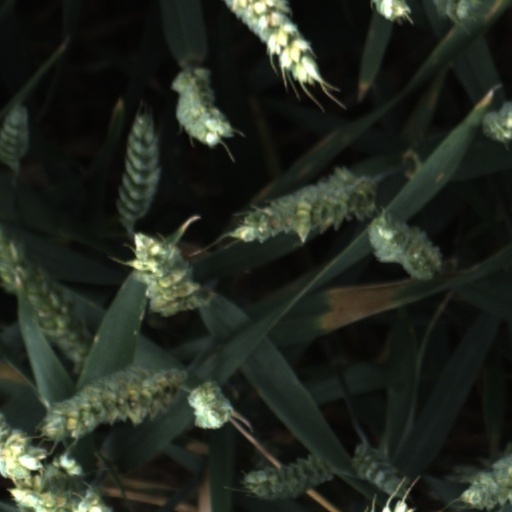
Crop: wheat